Question: Please indicate a possible affordance area of sit_on_bicycle that can be used for sitting on
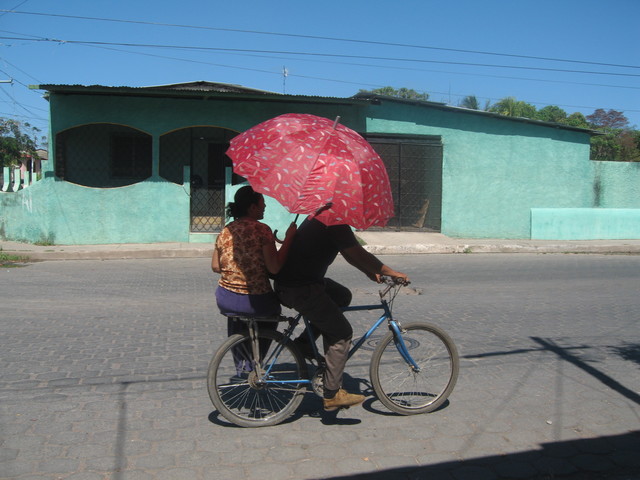
Answer: [277.966, 291.684, 319.767, 306.804]